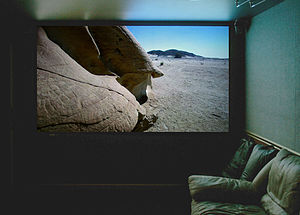
HDTV / Tekniske detaljer / Billede
Hjemmebiograf der viser HD-billede
HDTV er et digitalt broadcasting-system til tv, med højere opløsning end NTSC, SECAM og PAL.